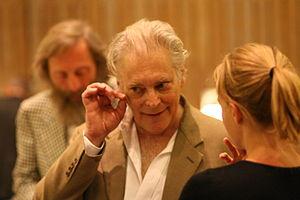
Mitchell Jay Feigenbaum est un physicien théoricien américain.